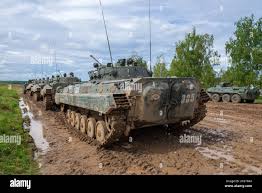
Label: BMP